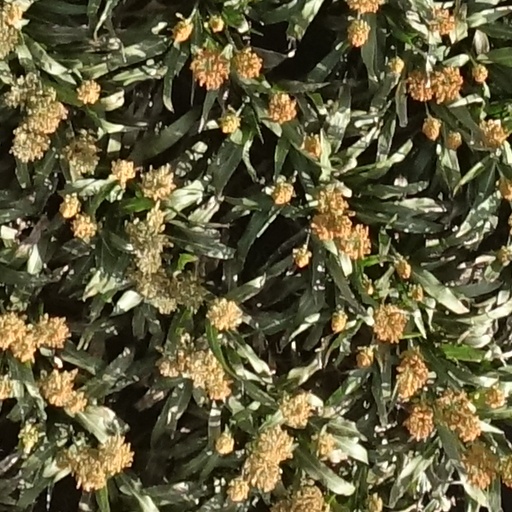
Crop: sorghum